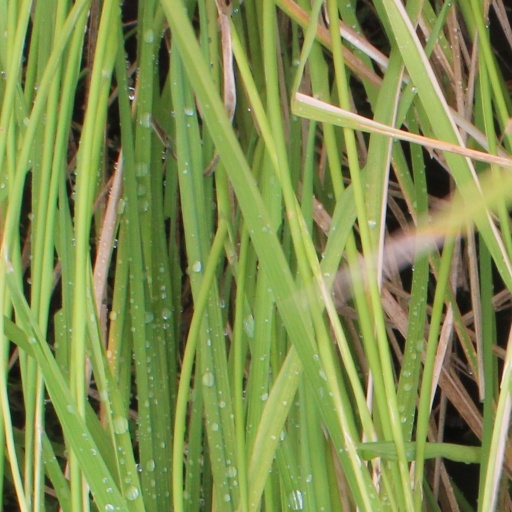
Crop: rice